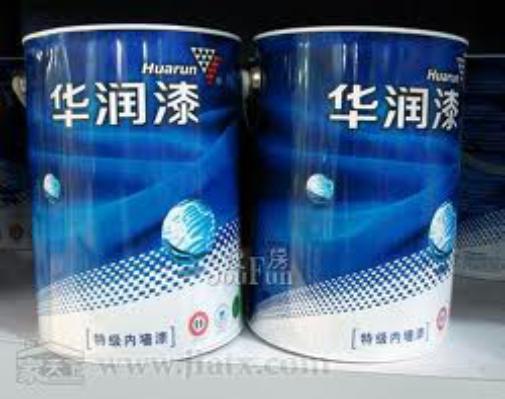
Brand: huarun
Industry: Others